List of painters by name beginning with "Y"

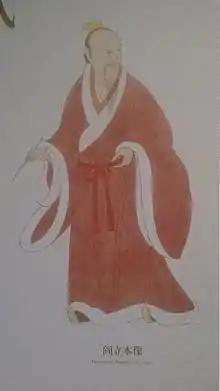
Yan Liben

Please add names of notable painters with a Wikipedia page, in precise English alphabetical order, using U.S. spelling conventions. Country and regional names refer to where painters worked for long periods, not to personal allegiances.